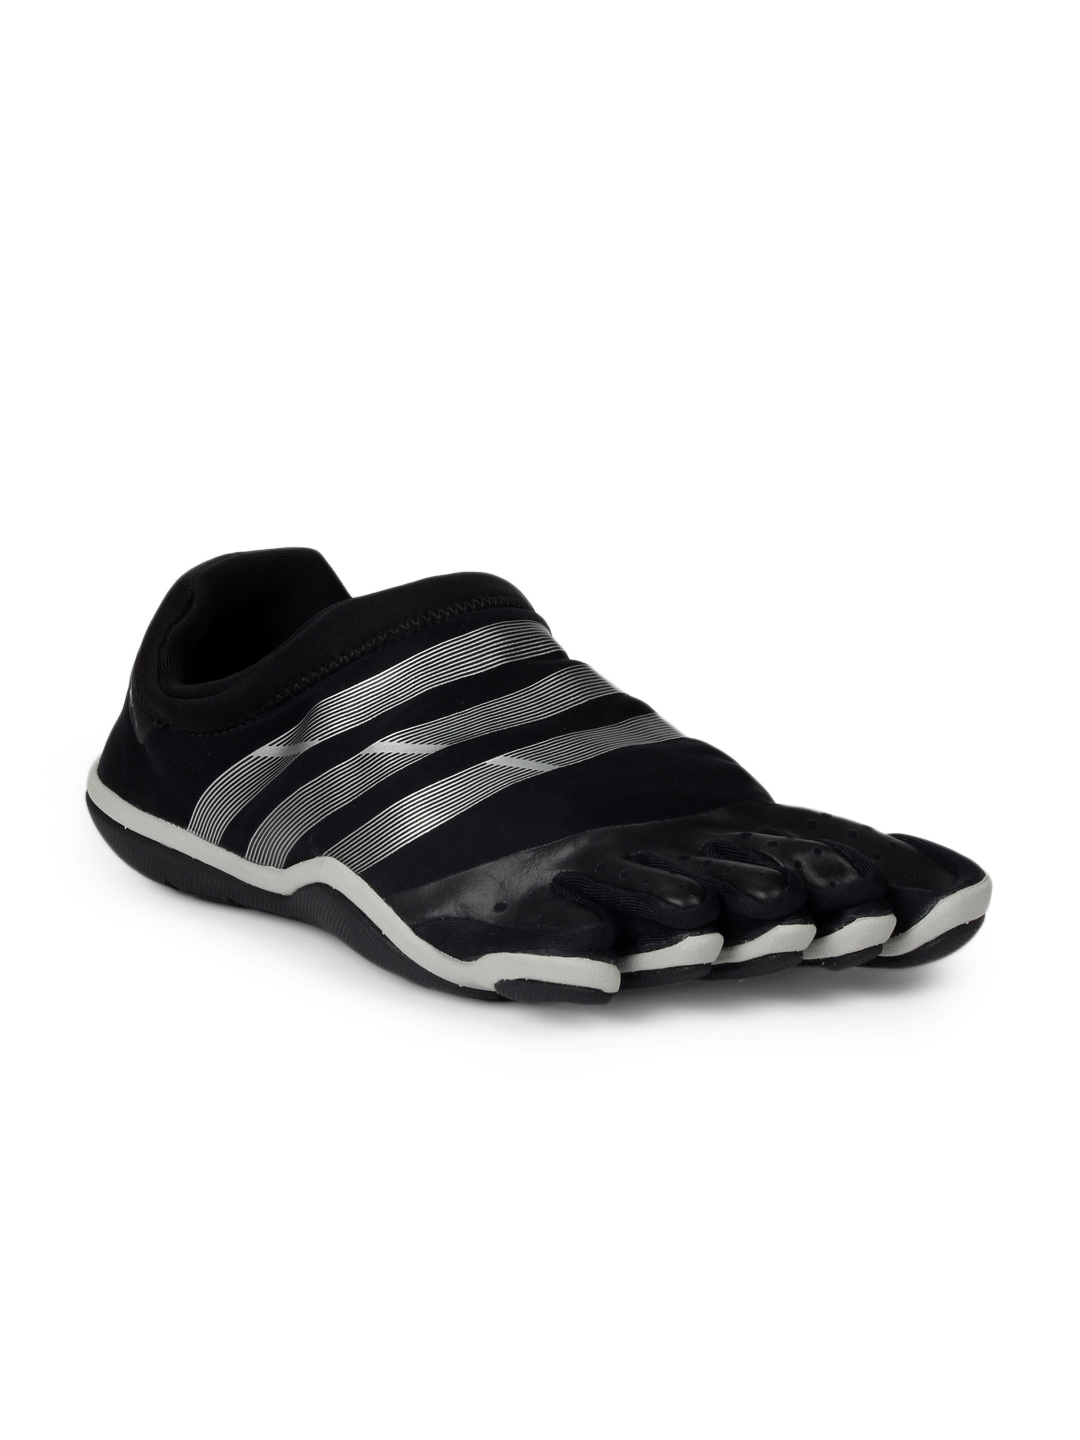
ADIDAS Men Black Adipure Sports Shoes
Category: Footwear / Shoes / Sports Shoes
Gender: Men
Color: Black
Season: Summer 2012
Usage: Sports